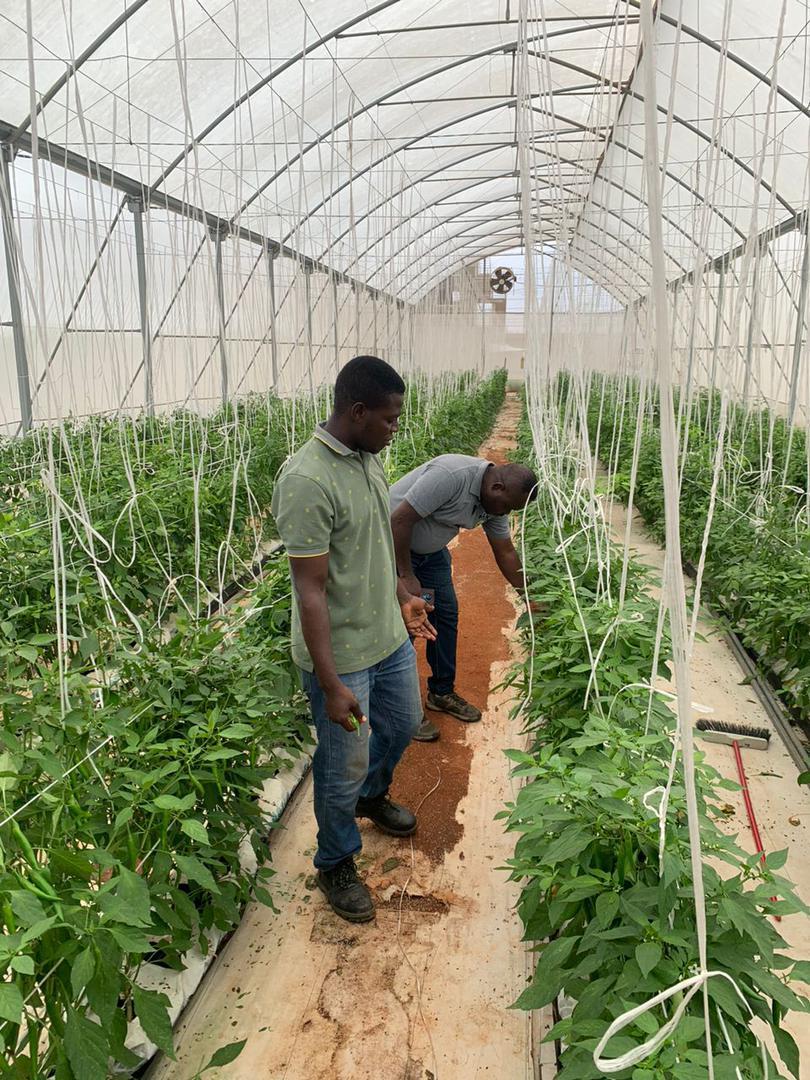
Mimea inaonekana imepandwa kwenye mabomba meupe ambayo yamewekwa kwenye mistari mirefu. Mfumo huu ni wa kisasa unaojulikana kama [cs]hidroponiki[cs]. Mfumo huu hauitaji mchanga bali maji yenye virutubishio.